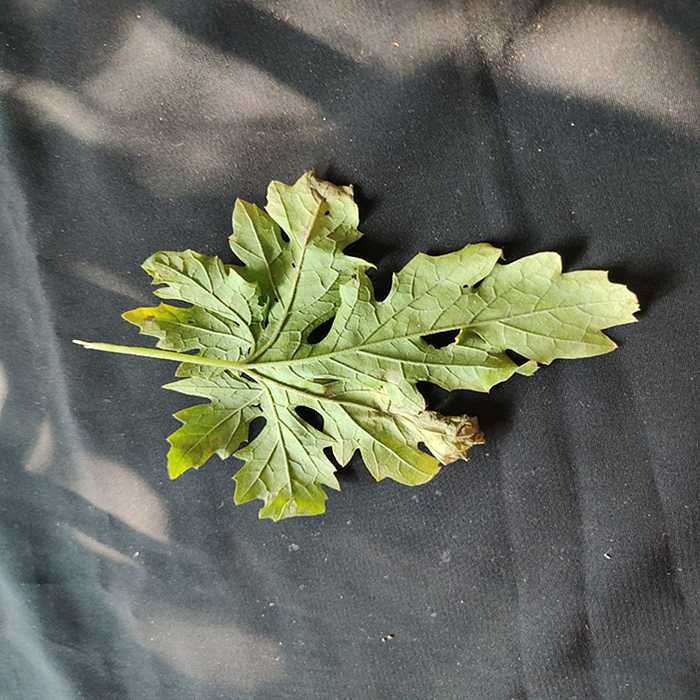
Plant: Bitter Gourd
Label: Downey mildew